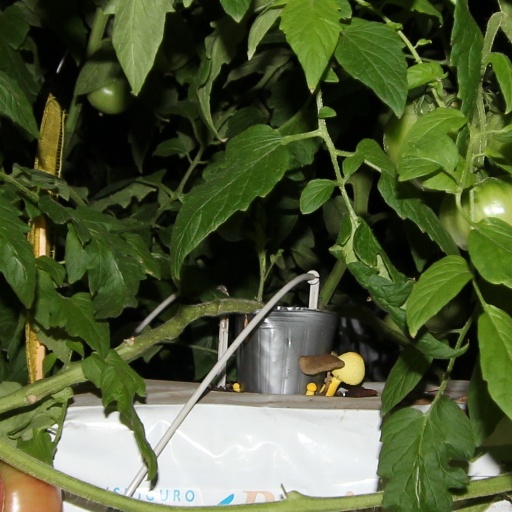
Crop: tomato